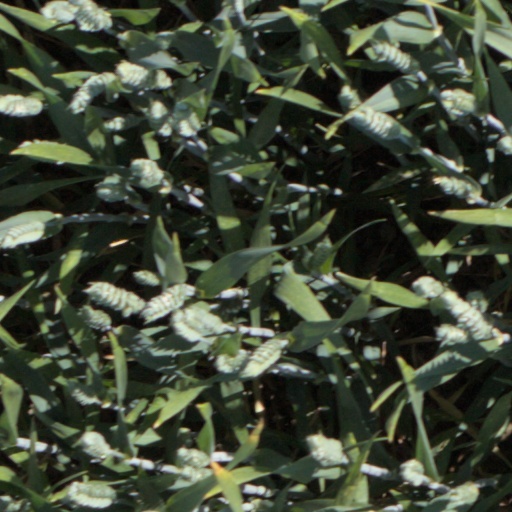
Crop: wheat